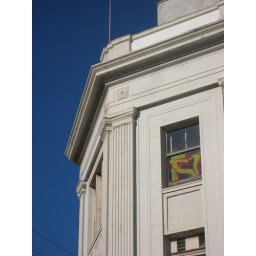
Street art in white building